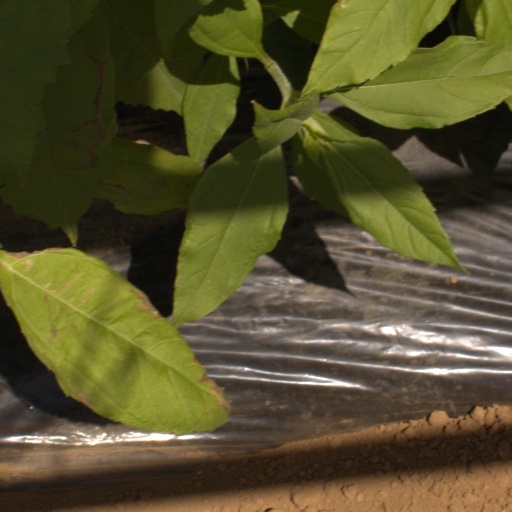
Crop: Jerusalem artichoke